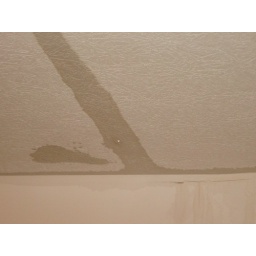
These photos show the water saturated drywall in the wall and ceiling. The mud joints are pulling apart and cracks are visible.